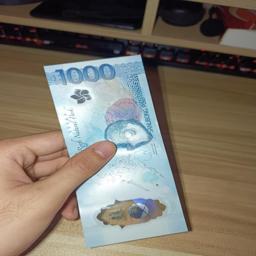
Label: 1000_New_Back